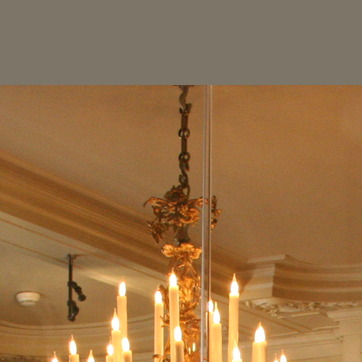
Material: metal